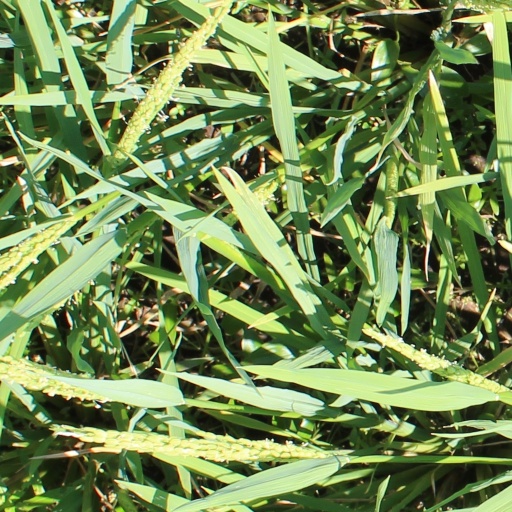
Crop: rice